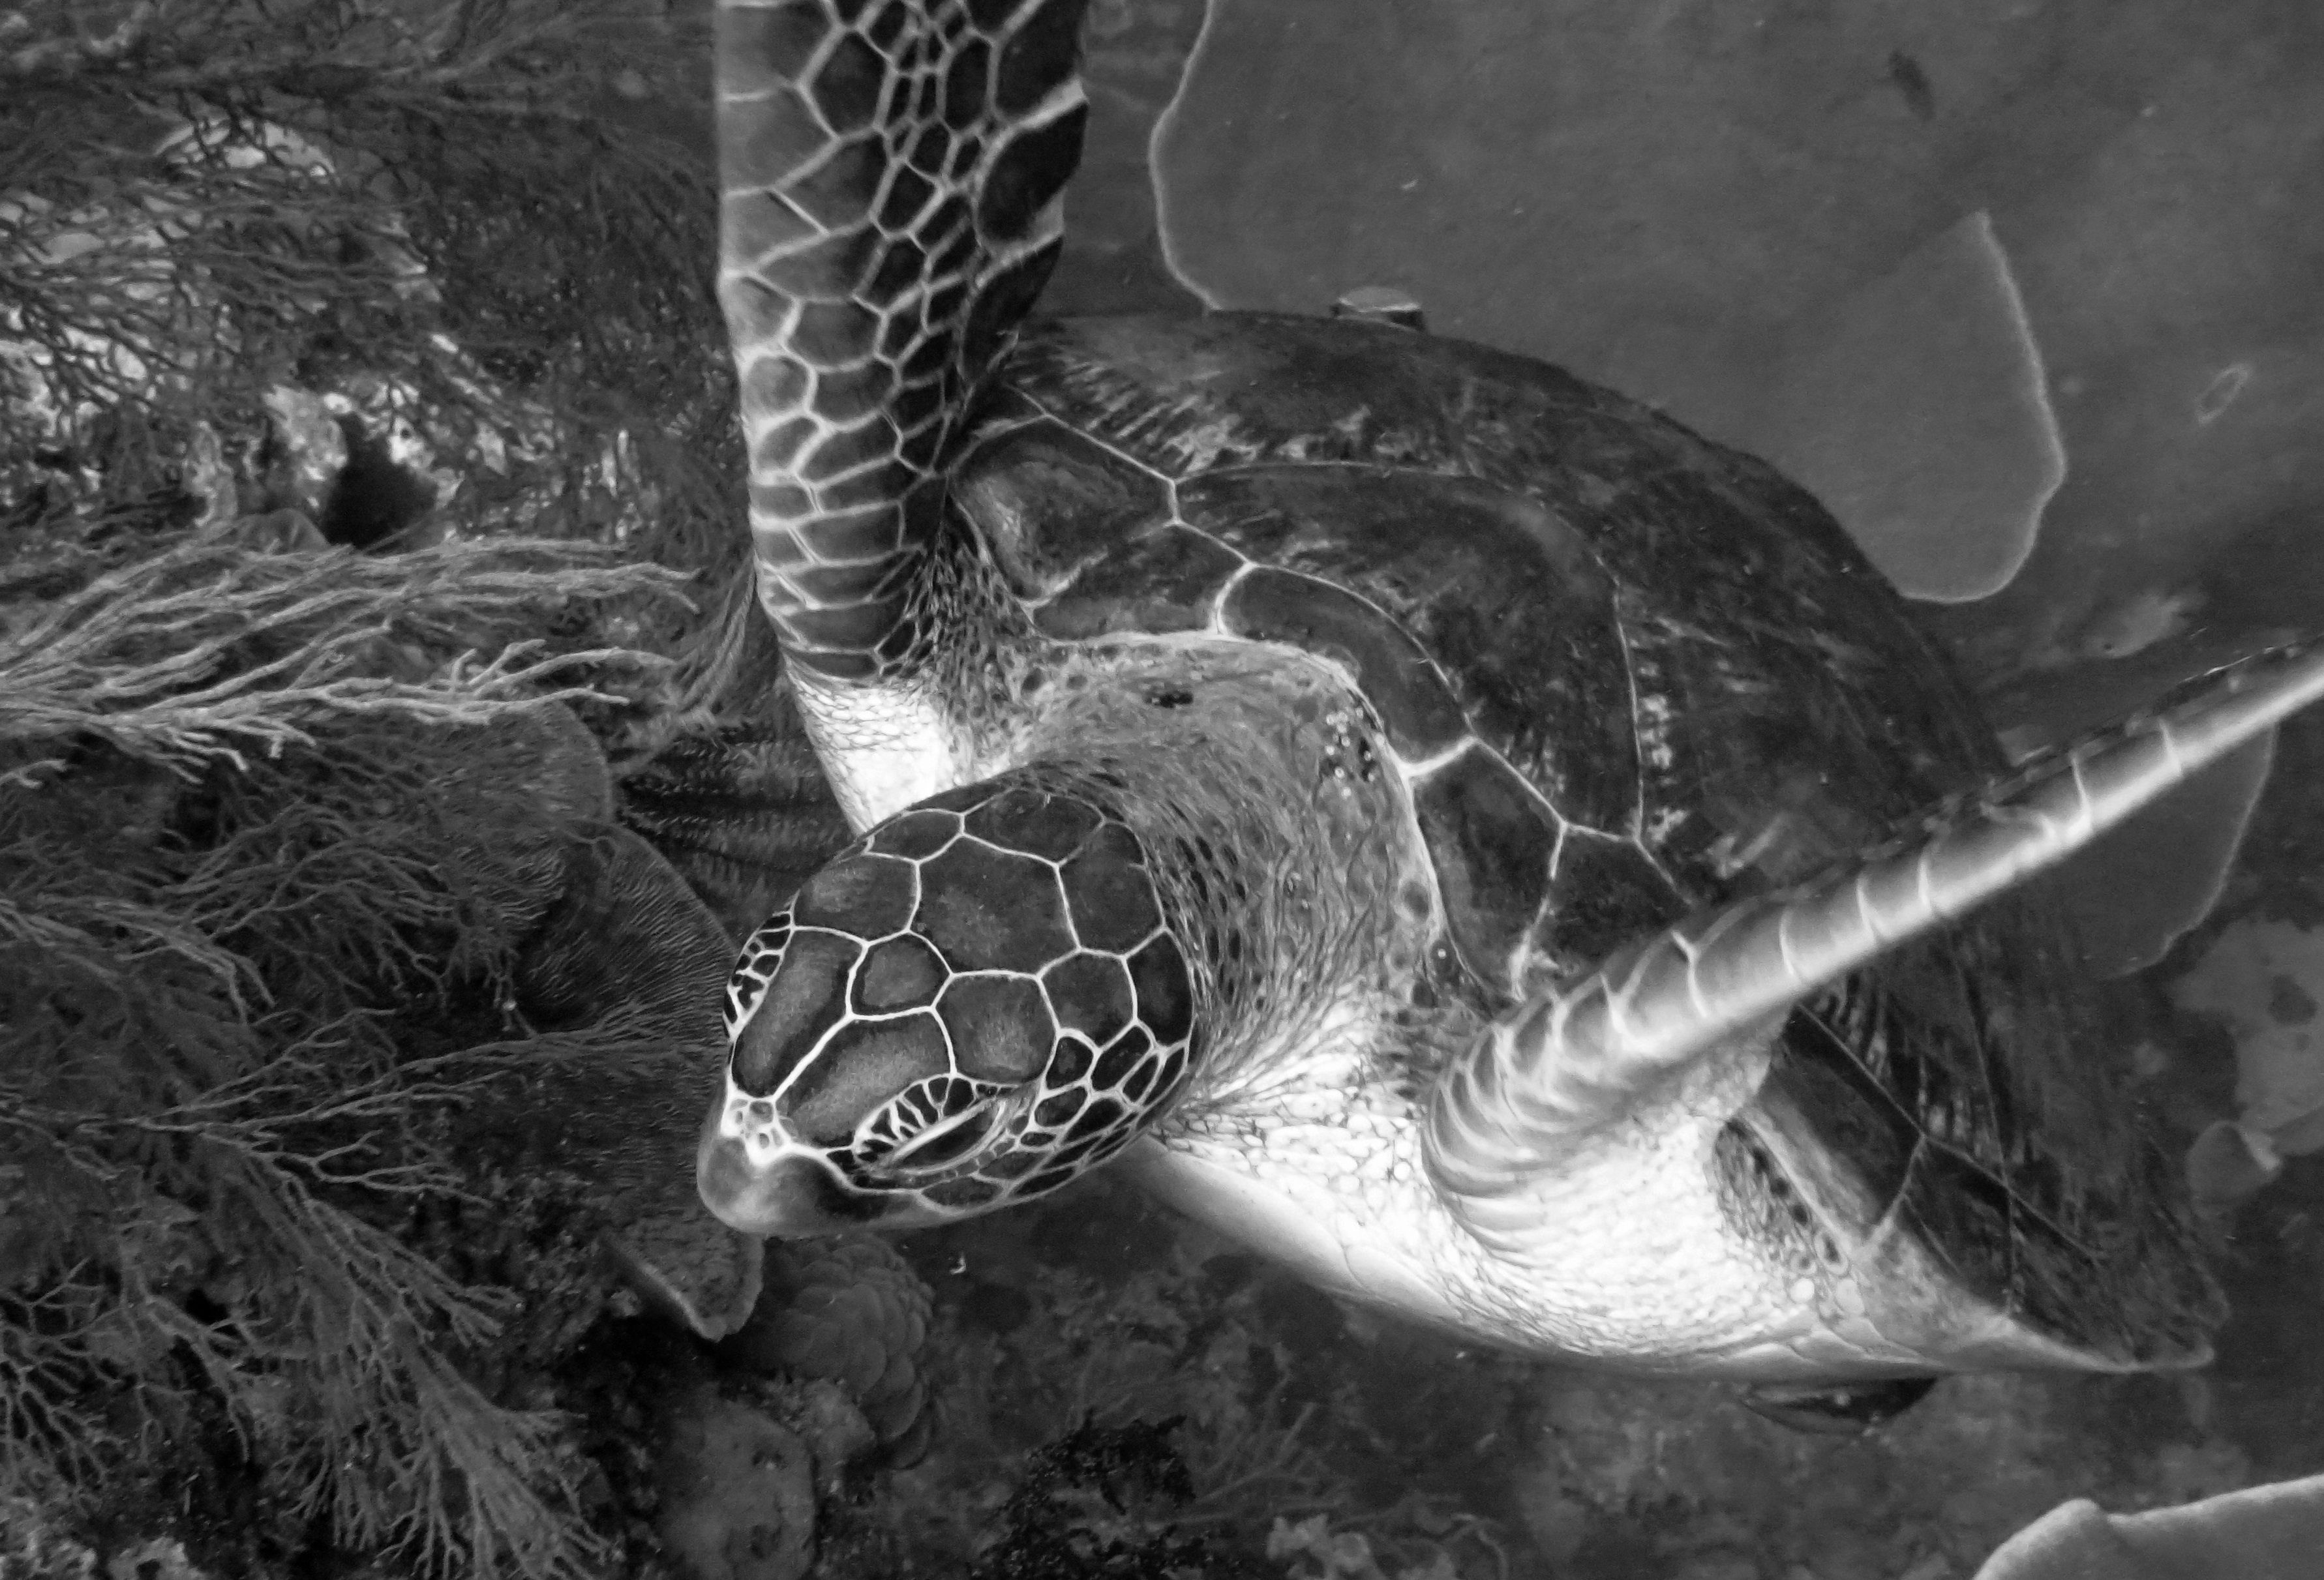
nature, black and white, diving, underwater, biology, turtle, sea turtle, reptile, monochrome, fauna, marine, vertebrate, creature, species, scuba, organism, monochrome photography, marine biology